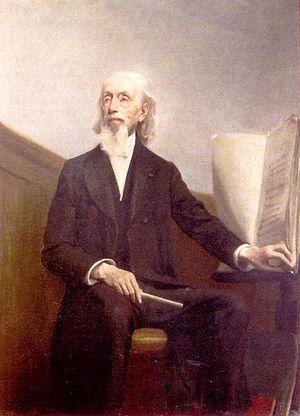
Portrait de François-Auguste, baron Gevaert